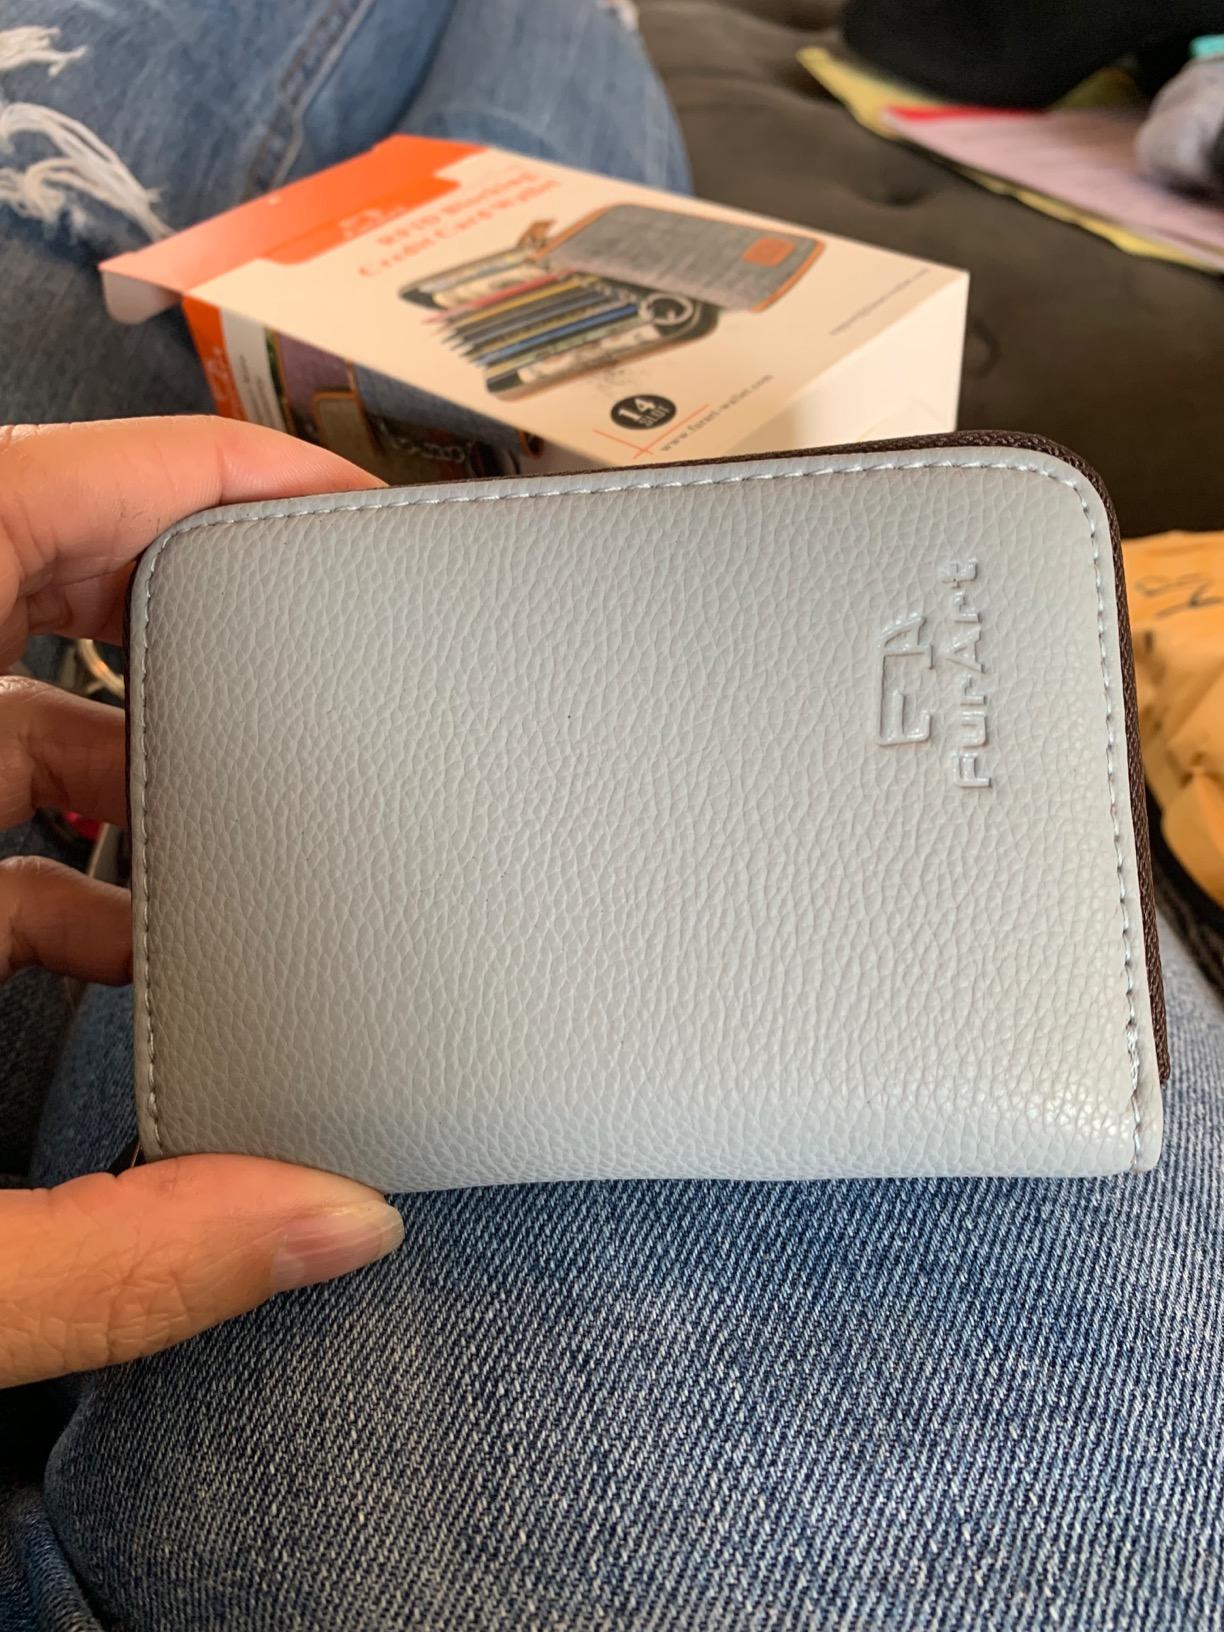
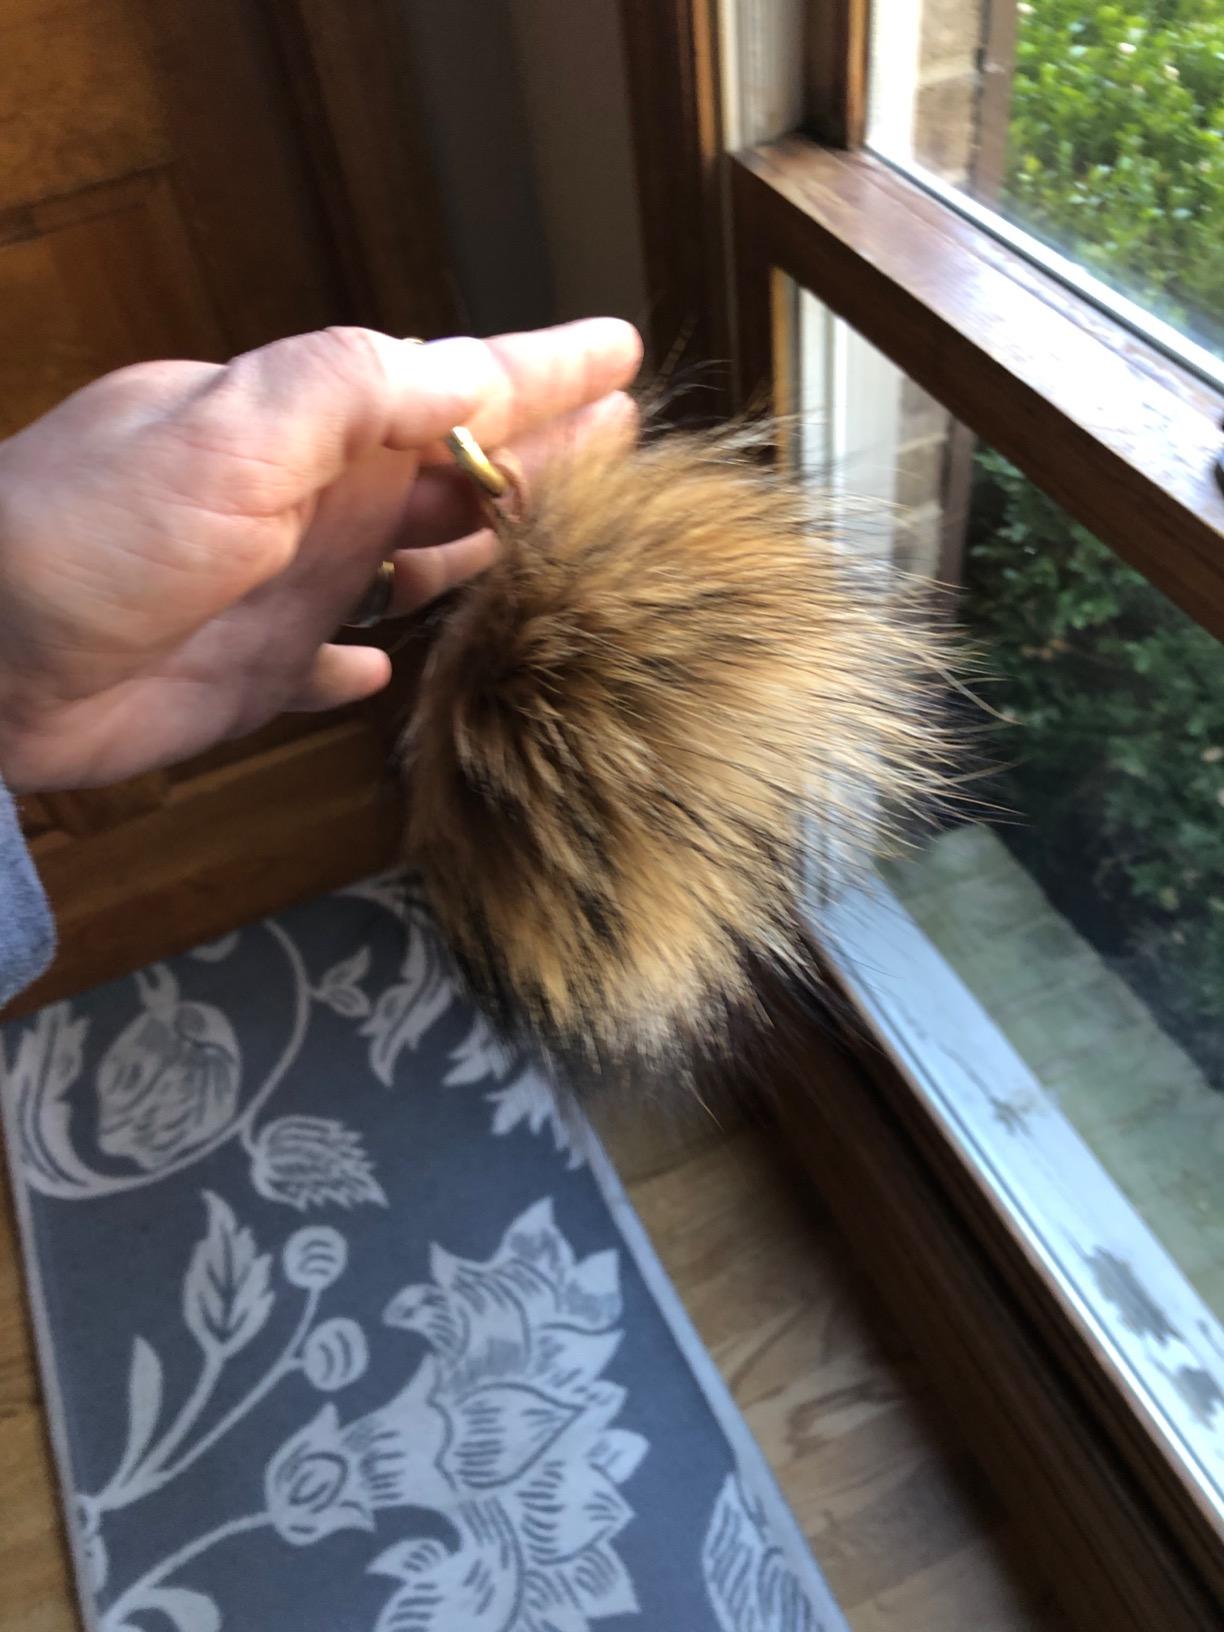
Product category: accessories_keychain
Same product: no